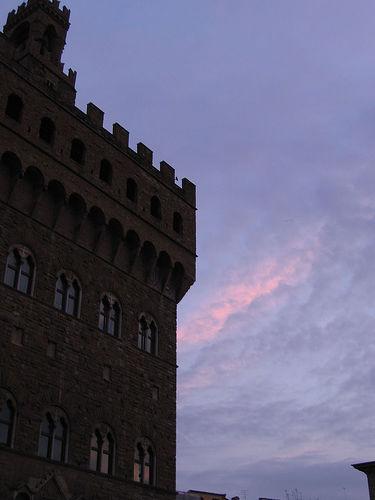
Weather: cloudy or overcast